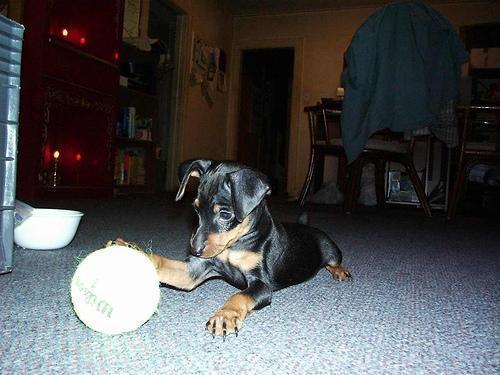
miniature_pinscher